Tōnalpōhualli

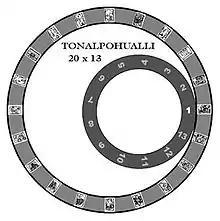
calendar representation

The term for the Aztec day signs, "tōnalpōhualli", comes from the root word "Tona" which means to give light or heat. T"ōnalpōhualli" refers to the count of the days, made up of 20 day signs and a 260 day cycle. In Aztec society there were multiple intertwining calendars, the "tōnalpōhualli", and the "xiuhpōhualli" which refers to the solar year of 365 days. The "xiuhpōhualli" was divided into eighteen twenty day months, and then an extra five days at the end of the cycle. Each day denoted by a different day sign and number, the double calendars were intertwined so that every 52 years the same combination of day signs and numbers would appear again. The full "tōnalpōhualli" cycle would take place over 260 days and since each day was unique in number and symbol each had its own intrinsic meaning. It is likely that the root of these units comes from the human body: the Aztecs would count using all digits on their body consisting of the 20 day signs. The 260 cycle likely originated from womans’ gestational cycle, as from the time of the first missed menstruation cycle to the time of giving birth is roughly 260 days.